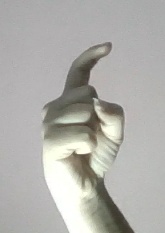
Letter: ra